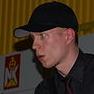
Age: 25